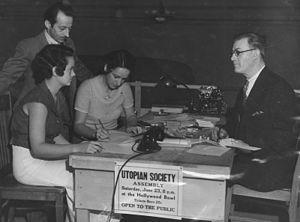
Le mouvement technocratique est un mouvement social promouvant un ordre social technocratique, qui a connu une certaine importance et notoriété dans les années 1930 aux États-Unis, au plus fort de la Grande Dépression. Trouvant ses racines dans les œuvres de Thorstein Veblen et de Edward Bellamy, ce mouvement a principalement été porté par un personnage controversé, Howard Scott, qui créa successivement la Technical Alliance en 1920, l'Energy Survey of North America en 1932 et Technocracy Inc. en 1933.